The Big Orange Splot

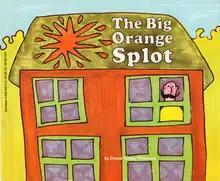

The Big Orange Splot is a children's picture book by Daniel Manus Pinkwater. It was published in 1977 by Scholastic Inc., New York. The age range is ages 4–8, and all 32 pages have a full color picture.